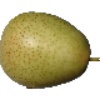
Label: Pear 1